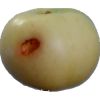
Label: Apple 6